Amélie Mauresmo

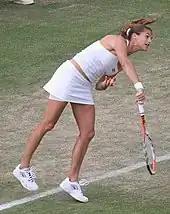
Mauresmo at Wimbledon 2007

Mauresmo's next tournament was the Open Gaz de France, where she lost in the semifinals to Nadia Petrova, 7–5, 4–6, 6–7, after Mauresmo led 4–1 in the final set and had a match point in the tiebreak. This was Mauresmo's third loss in the last four matches with Petrova. In her next tournament at the Proximus Diamond Games in Antwerp, Mauresmo defeated Kim Clijsters in the final. This was Mauresmo's third consecutive title there, earning her the diamond-encrusted racquet that comes with winning the title at least three times in five years. The trophy cost US$1.3 million. Mauresmo then played the Dubai Open, where she lost to Justine Henin in the final.